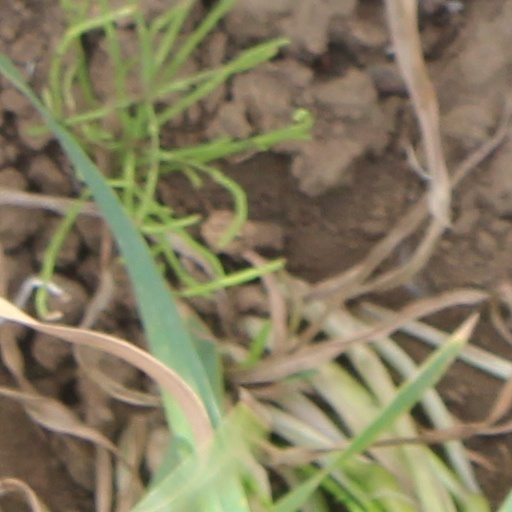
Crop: wheat